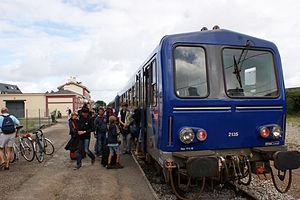
Le Tirebouchon à quai après son arrivée en gare de Quiberon en 2011.
La gare de Quiberon est une gare ferroviaire française de la ligne d'Auray à Quiberon, située à proximité du centre-ville de la station balnéaire de Quiberon, dans le département du Morbihan, en région Bretagne.